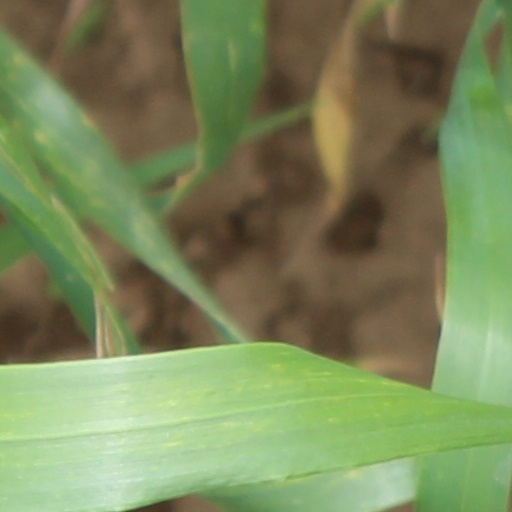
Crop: wheat